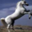
Label: horse